Alleyrat, Corrèze

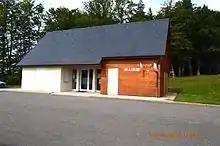
The Town Hall

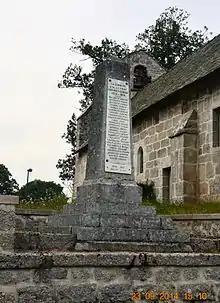
Alleyrat War Memorial

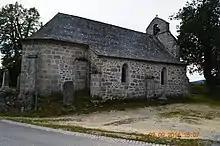
The Church of Saint Pierre

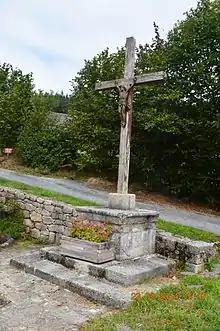
A Monumental Cross at Alleyrat

The commune has several religious buildings and structures that are registered as historical monuments: